Legacy Awards (NLBM)

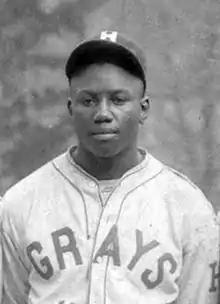
Josh Gibson

The Josh Gibson Legacy Award is given annually to the "Home Run" leaders in the National and American leagues.